Australian labour law

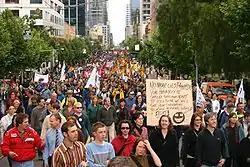
The Howard government's attacks on labour freedom and unfair dismissal protection led to mass protests against "WorkChoices" legislation.

When the Liberal coalition under John Howard regained office, its "Workplace Relations Act 1996" reduced the allowable matters for awards to 20 issues, and enabled "Australian Workplace Agreements" to be made between individual employees and workers that could be worse than awards. It also created a freedom "not to associate" with a union and banned union preference clauses in awards. After Howard's government was re-elected in 2004, they passed the "Workplace Relations Amendment (Work Choices) Act 2005". This abolished industry-wide awards, removed unfair dismissal protection from employees with under 100 staff in their workplaces, trade unions were no longer parties to collective agreements (only bargaining agents), a new set of "Australian Fair Pay and Condititons Standards" applied to all employers and employees, a new "Australian Fair Pay Commission" determined minimum wages, and this overrode all state rights even they were better. The deeply unpopular "Work Choices" led to the Howard government losing decisively in 2007, with John Howard himself losing his seat. The "Fair Work Act 2009" replaced "Work Choices" with a restored system of unfair dismissal rights, individual "AWAs" were replaced with enterprise collective agreements, and minimum conditions of employment were renamed the "National Employment Standards" (NES). The Fair Work Commission oversees enforcement of awards and bargaining, sets industrial awards, minimum wages and resolves disputes including unfair dismissal. This basic structure was not touched by the Abbott, Turnbull and Morrison governments, although wages and standards continued to decline through lack of enforcement, growing casualization, and hostile judicial decisions. With the Albanese government, a series of reforms, such as the Fair Work Legislation Amendment (Closing Loopholes) Bill, aimed to raise protection, since Australian labour rights remained significantly below European and wealthier countries' standards. This includes the lack of a restored system for sectoral collective bargaining, weak protection for collective action, and absence of rights for workers to elect directors on boards of enterprises, outside isolated examples in universities or the Australian Broadcasting Corporation, 25 per cent of people on "casual" contracts, and stagnating real wages.